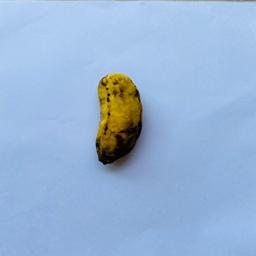
Banana variety: Sabri Kola